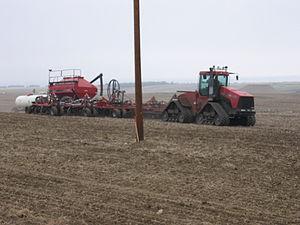
L’histoire de l'agriculture est l'histoire de la domestication des plantes, des animaux et du développement, par les êtres humains, des techniques nécessaires pour les cultiver ou les élever, puis de la modification des écosystèmes cultivés, transformés en agroécosystèmes. L'agriculture est apparue indépendamment dans différentes parties du monde lors de la Révolution néolithique, il y a parfois plus de dix mille ans. On peut supposer que cela a débuté par une agriculture de subsistance. Puis, peu à peu, s'est créée une agriculture de production et de négoce.